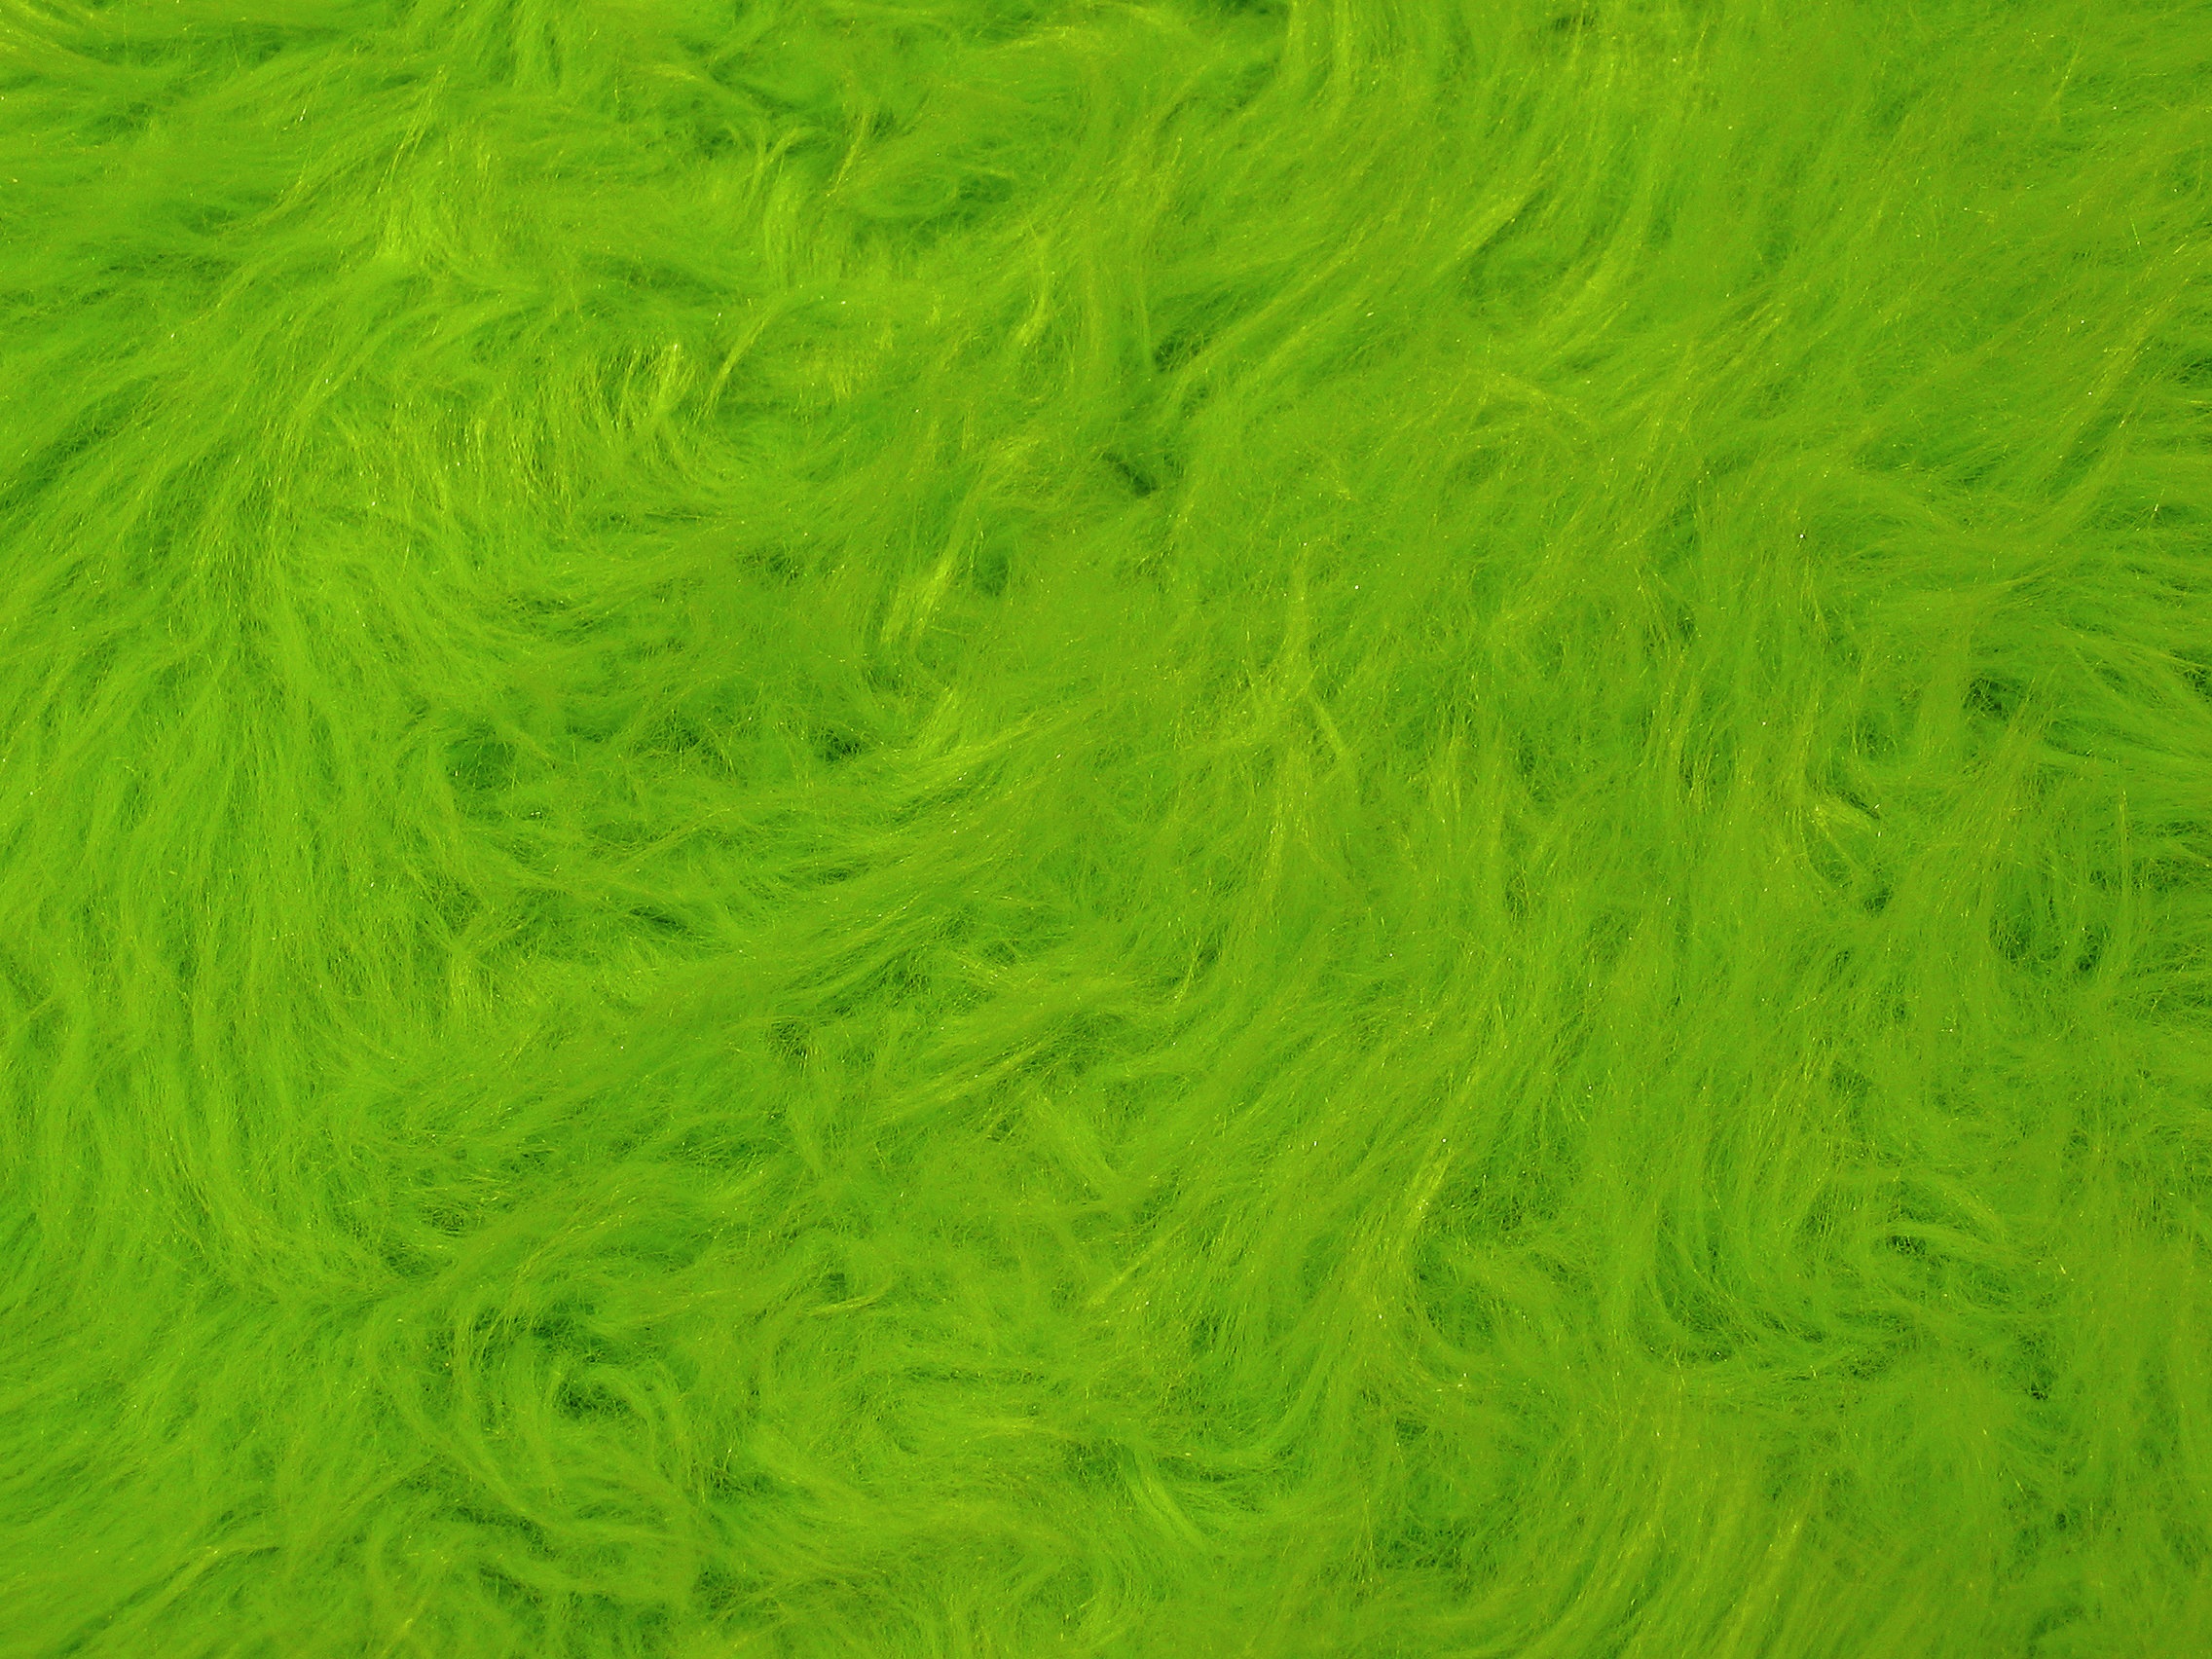
grass, leaf, fur, decoration, pattern, green, fluffy, close, pillow, blanket, material, neon, surface, deco, background image, textile, sleep, background, algae, decorative, bright, soft, cuddly, striking, light green, eye catcher, woolly, cheesy, long haired, green algae, neon green, grass family